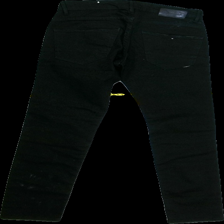
View: back
Type: Jeans
Category: Men
Brand: Pull And Bear
Colors: Black
Material: 92%cotton 6%polyester 2%elastane
Cut: Regular
Size: 38
Season: Autumn
Trend: Denim
Stains: Major
Smell: Minor
Price range: <50
Recommended usage: Export